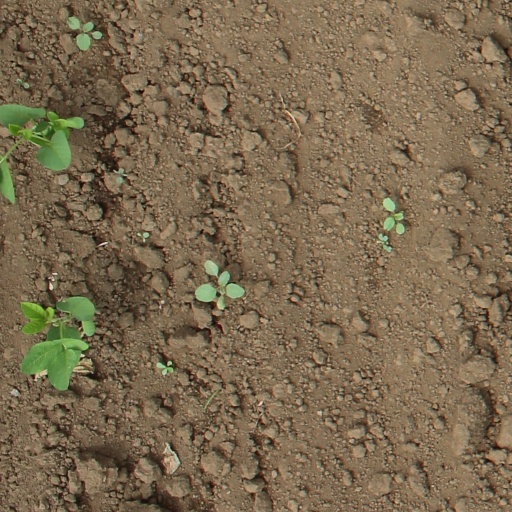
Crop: soybean